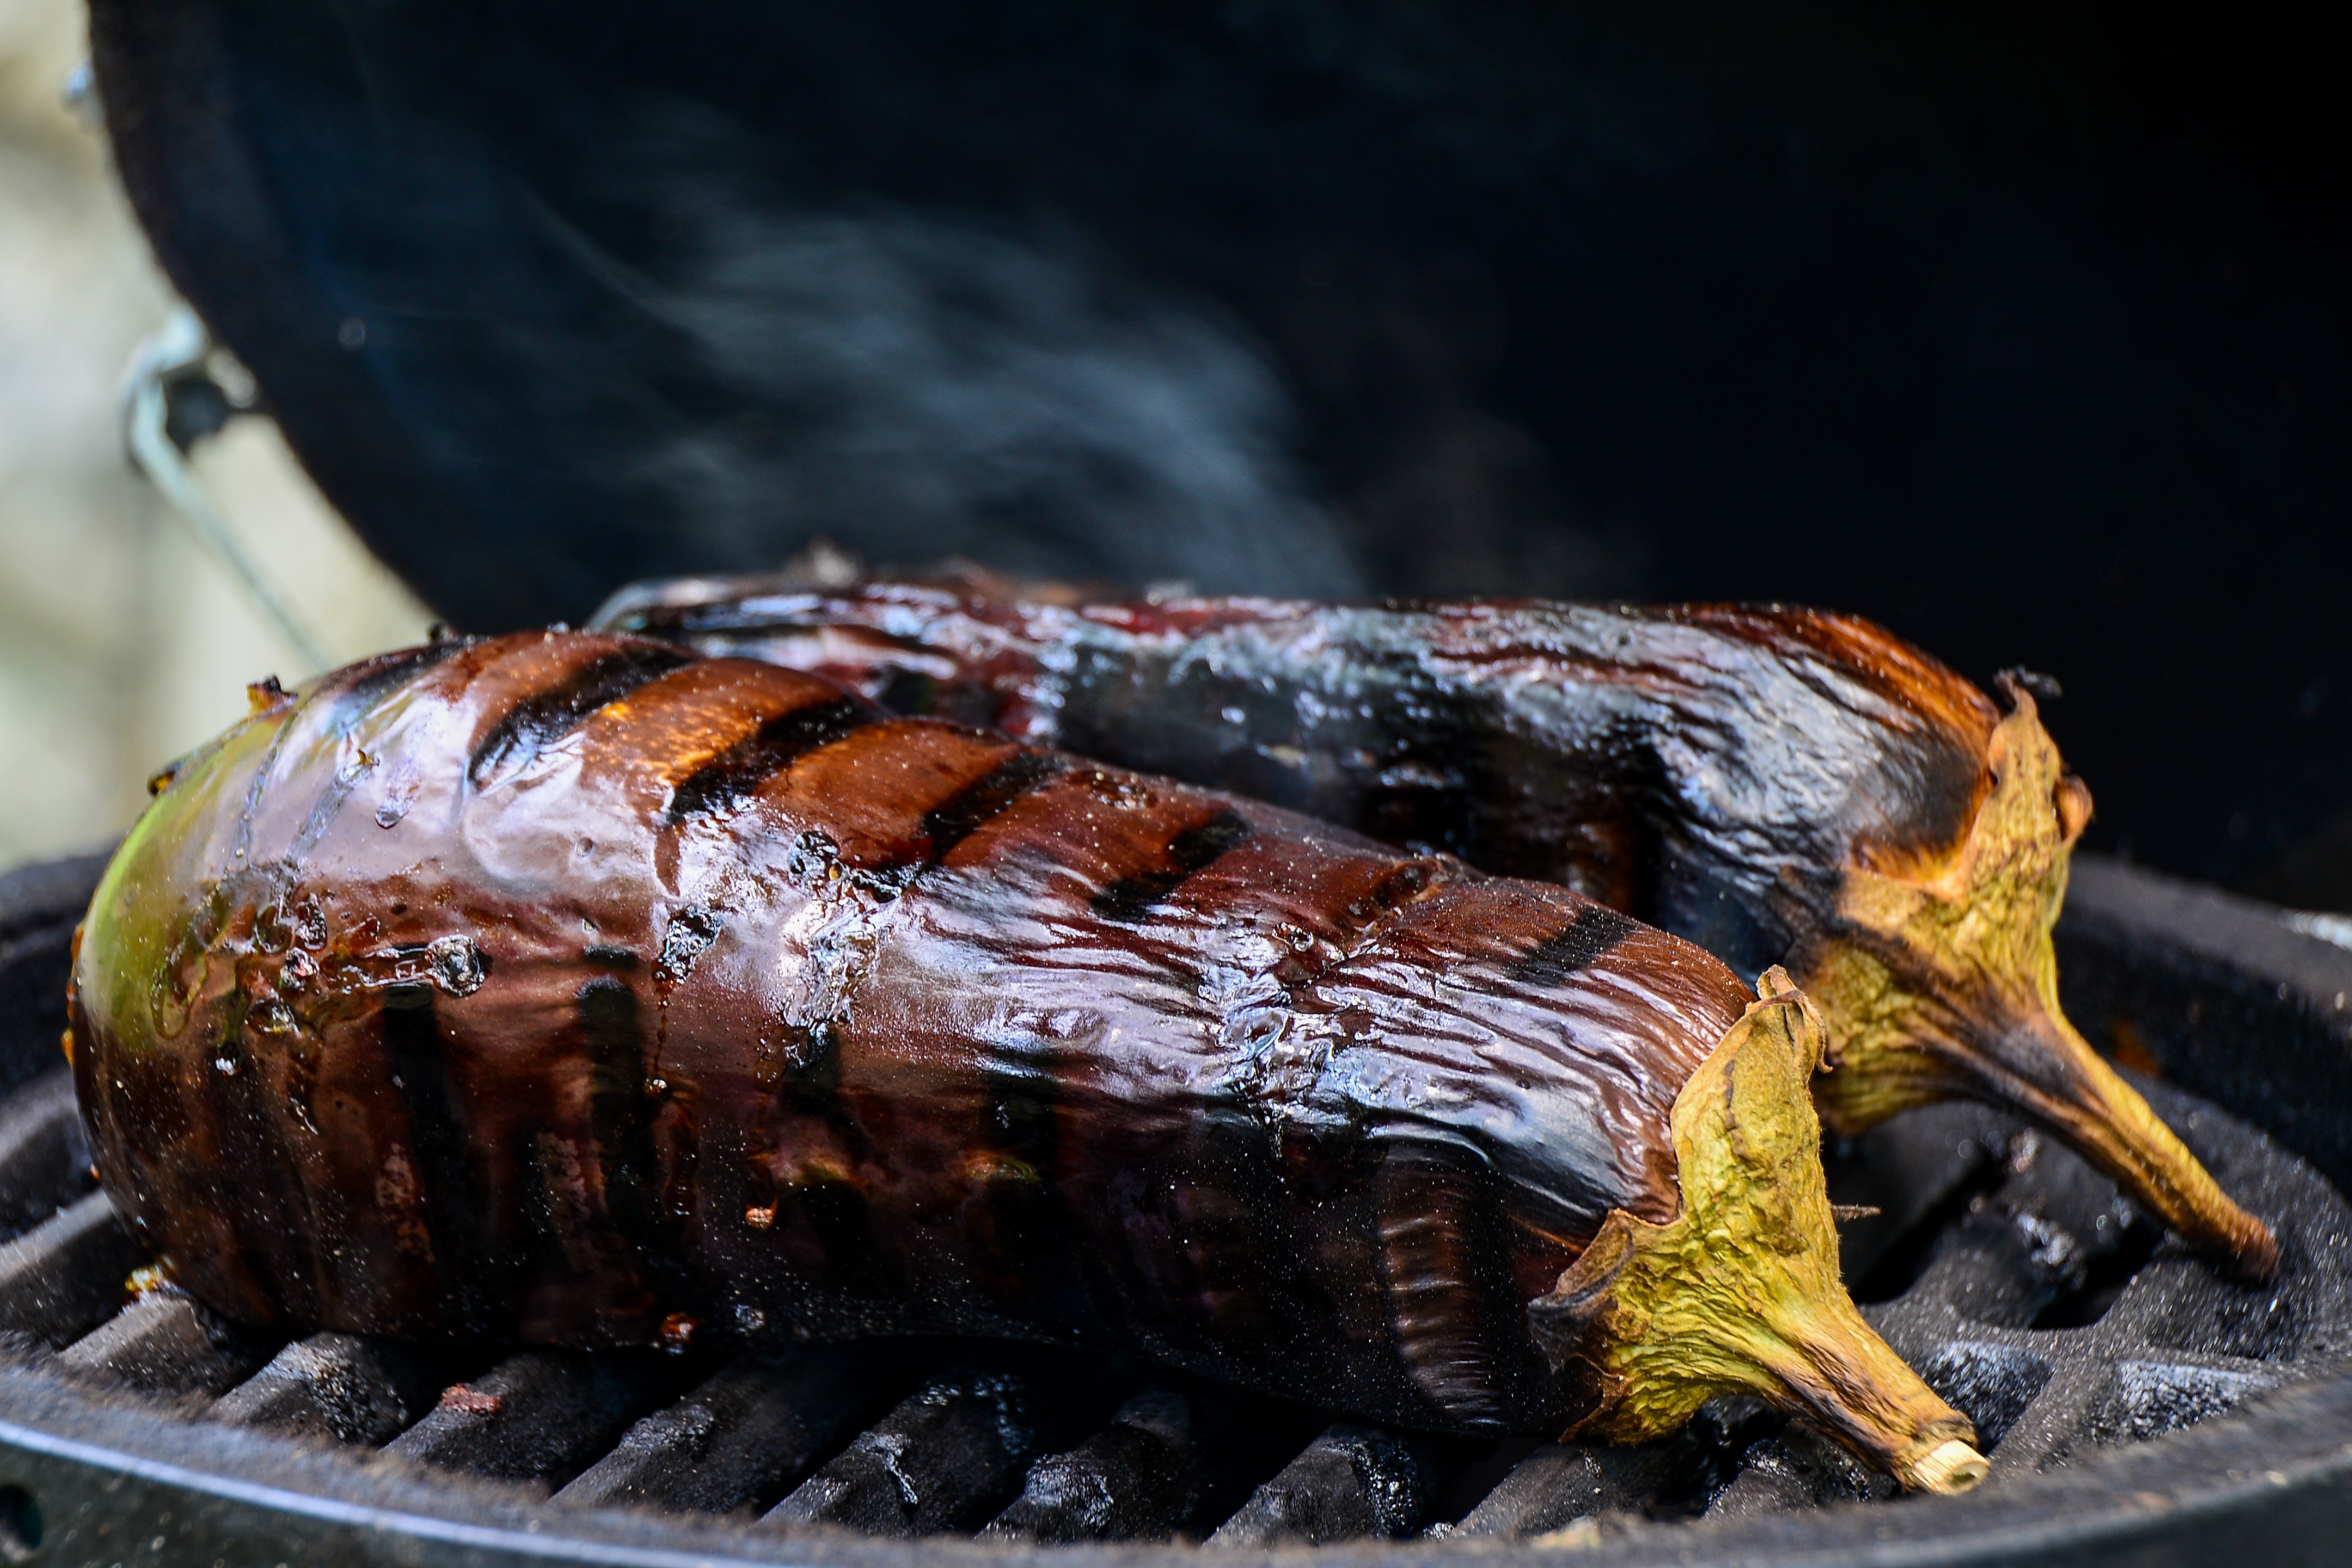
dish, food, bbq, meat, cuisine, grill, vegetables, roasting, eggplant, macro photography, grilling